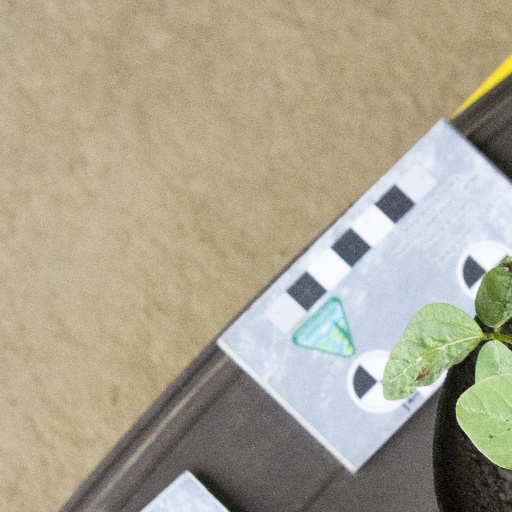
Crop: soybean